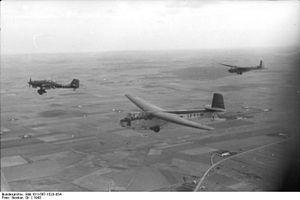
Le DFS 230 est le planeur standard utilisé par la Luftwaffe pendant la Deuxième Guerre mondiale.